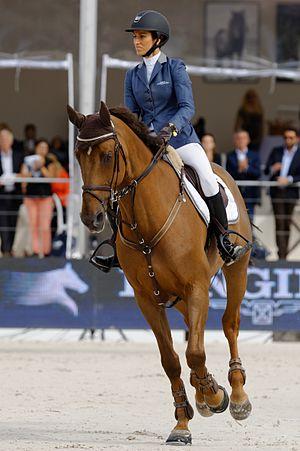
La Suissesse Janika Sprunger monte Aris CMS pendant le premier tour du CSI 5* Longines Global Champions Tour Grand Prix à Paris le 5 juillet 2014.
Aris CMS est un étalon de saut d'obstacles du stud-book KWPN, monté par la cavalière suisse Janika Sprunger. Vendu en février 2018, il évolue désormais avec la Mexicaine Mariel Victoria Aguirre.